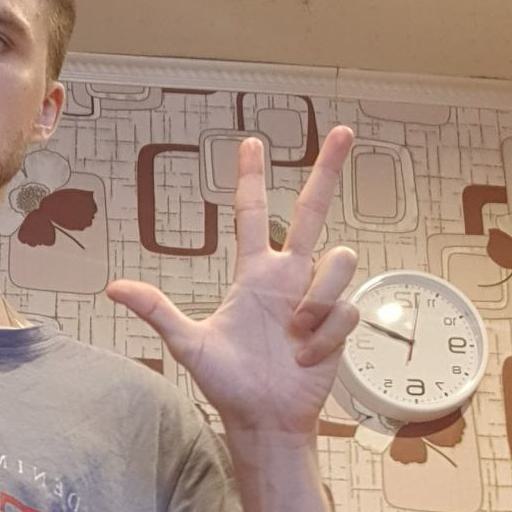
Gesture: three2